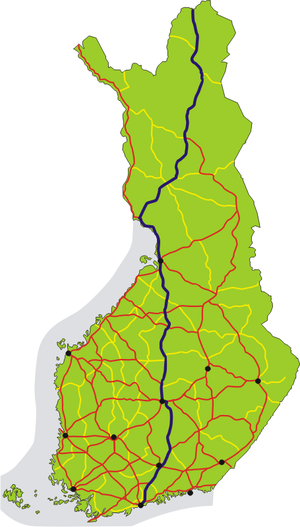
La route nationale 4 est une route nationale de Finlande allant de Helsinki à Utsjoki.